BMW Championship (PGA Tour)

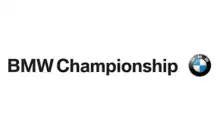

The BMW Championship is a professional golf tournament which is the penultimate FedEx Cup playoff event on the PGA Tour schedule. Introduced in 2007, the BMW Championship was previously known as the Western Open. The Western Golf Association, which founded and ran the Western Open, runs the BMW Championship. In 2012, 2013, and 2014, the PGA Tour named the BMW Championship its Tournament of the Year. The BMW Championship is the longest running regular PGA Tour event on the calendar outside of the four major tournaments.